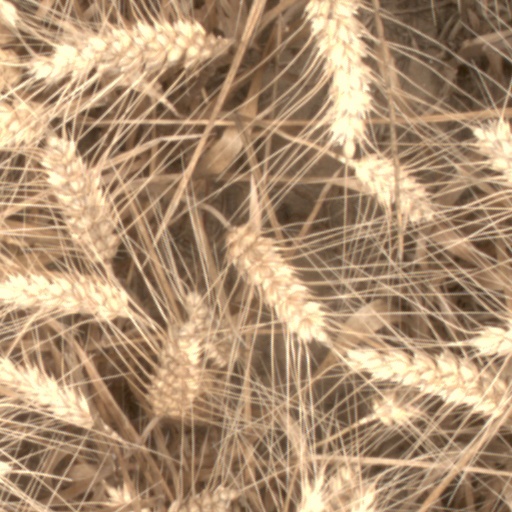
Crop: wheat